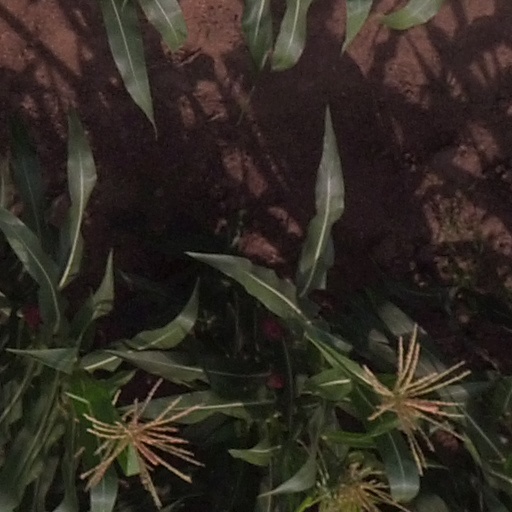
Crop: maize; corn